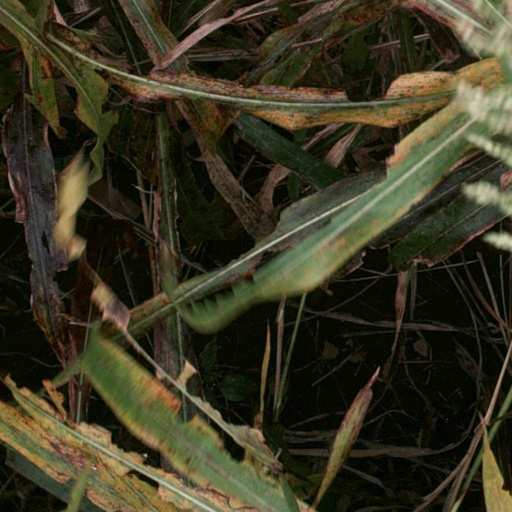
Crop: sorghum